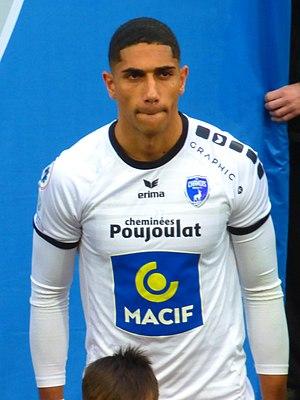
Bryan Passi avant le match Lens / Niort, le 21 décembre 2019, comptant pour la dix-neuvième journée du championnat de France de football de Ligue 2 2019-2020.